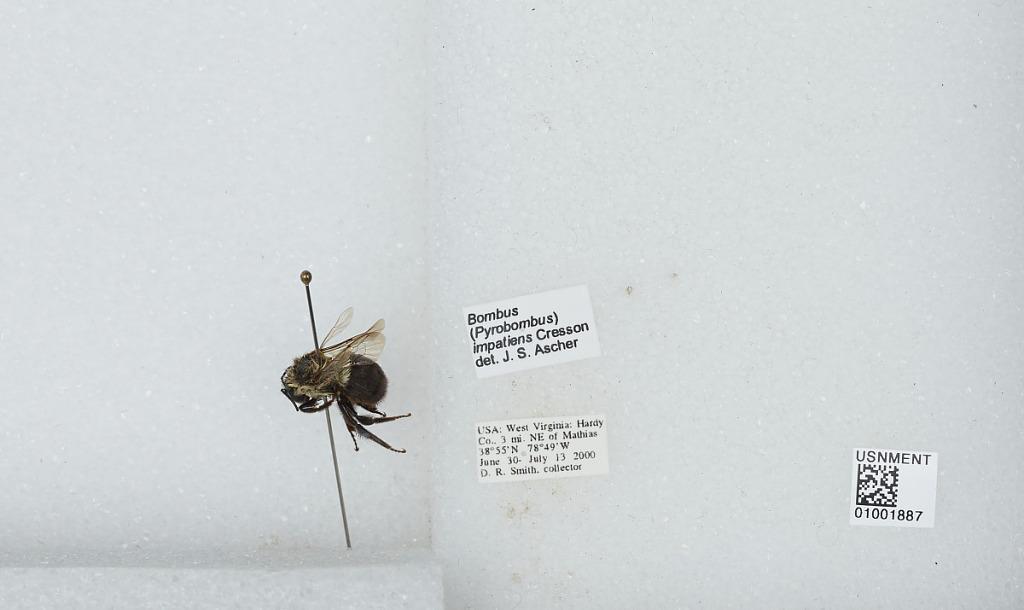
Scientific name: Bombus (Pyrobombus) impatiens Cresson
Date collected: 2000-6-30
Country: United States
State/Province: West Virginia
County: Hardy
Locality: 3 miles northeast of Mathias
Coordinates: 38.92, -78.82
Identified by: Ascher, J. S.